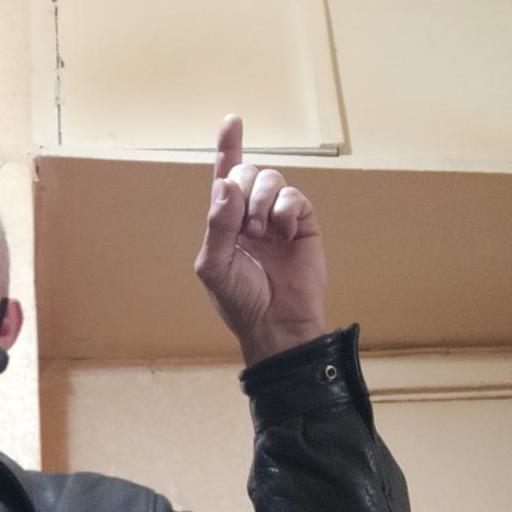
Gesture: one